Student activism

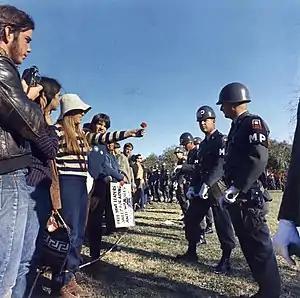
A US demonstration against the Vietnam War, 1967

Japanese student movement began during the Taishō Democracy, and grew in activity after World War II. One such event was the Anpo Protests, which occurred in 1960, in opposition to the Anpo treaty. In the subsequent student uprising in 1968, leftist activists barricaded themselves in universities, resulting in armed conflict with the Japanese police force. Some wider causes were supported including opposition to the Vietnam War and apartheid, and for the acceptance of the hippie lifestyle.